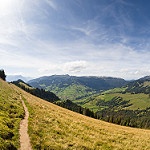
Label: mountain